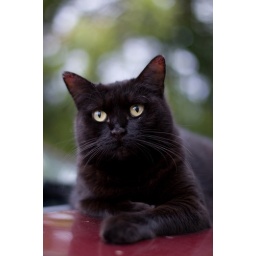
Our cat is named Lylah (it means &amp;quot;night&amp;quot; in Hebrew). Our car is named Lola (Lola the Corolla). Hence the title.